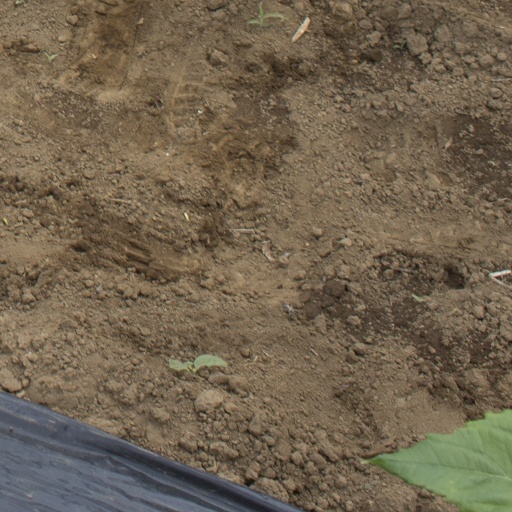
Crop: Jerusalem artichoke